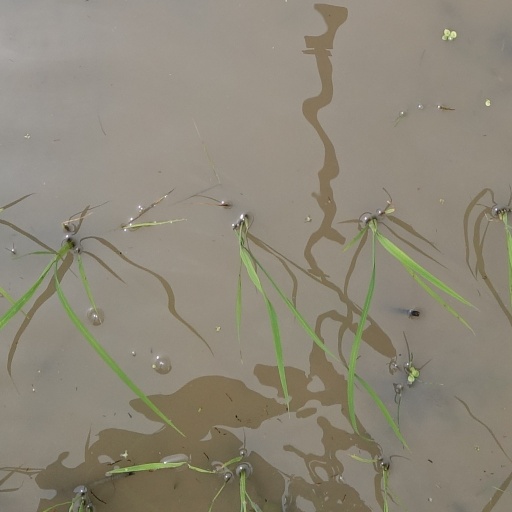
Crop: rice